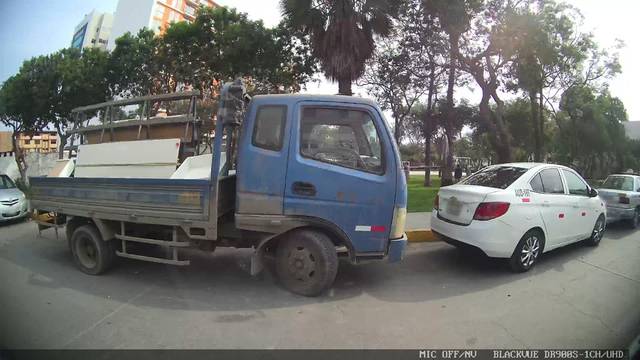
Region: Peru
Coordinates: -12.063, -77.071